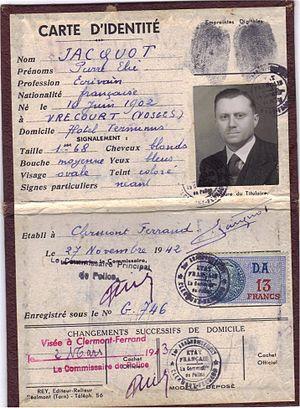
Fausse carte d'identité établie au nom de Pierre Elie Jacquot fin 1942
Pierre-Elie Jacquot, né le 16 juin 1902 et mort le 29 juin 1984 à Vrécourt, est un résistant et un général d'armée français.